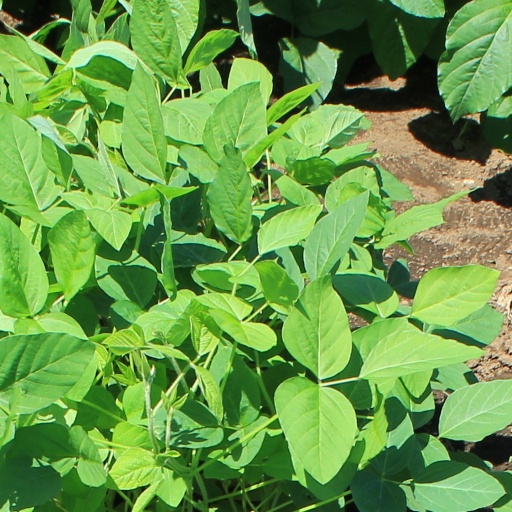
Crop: soybean